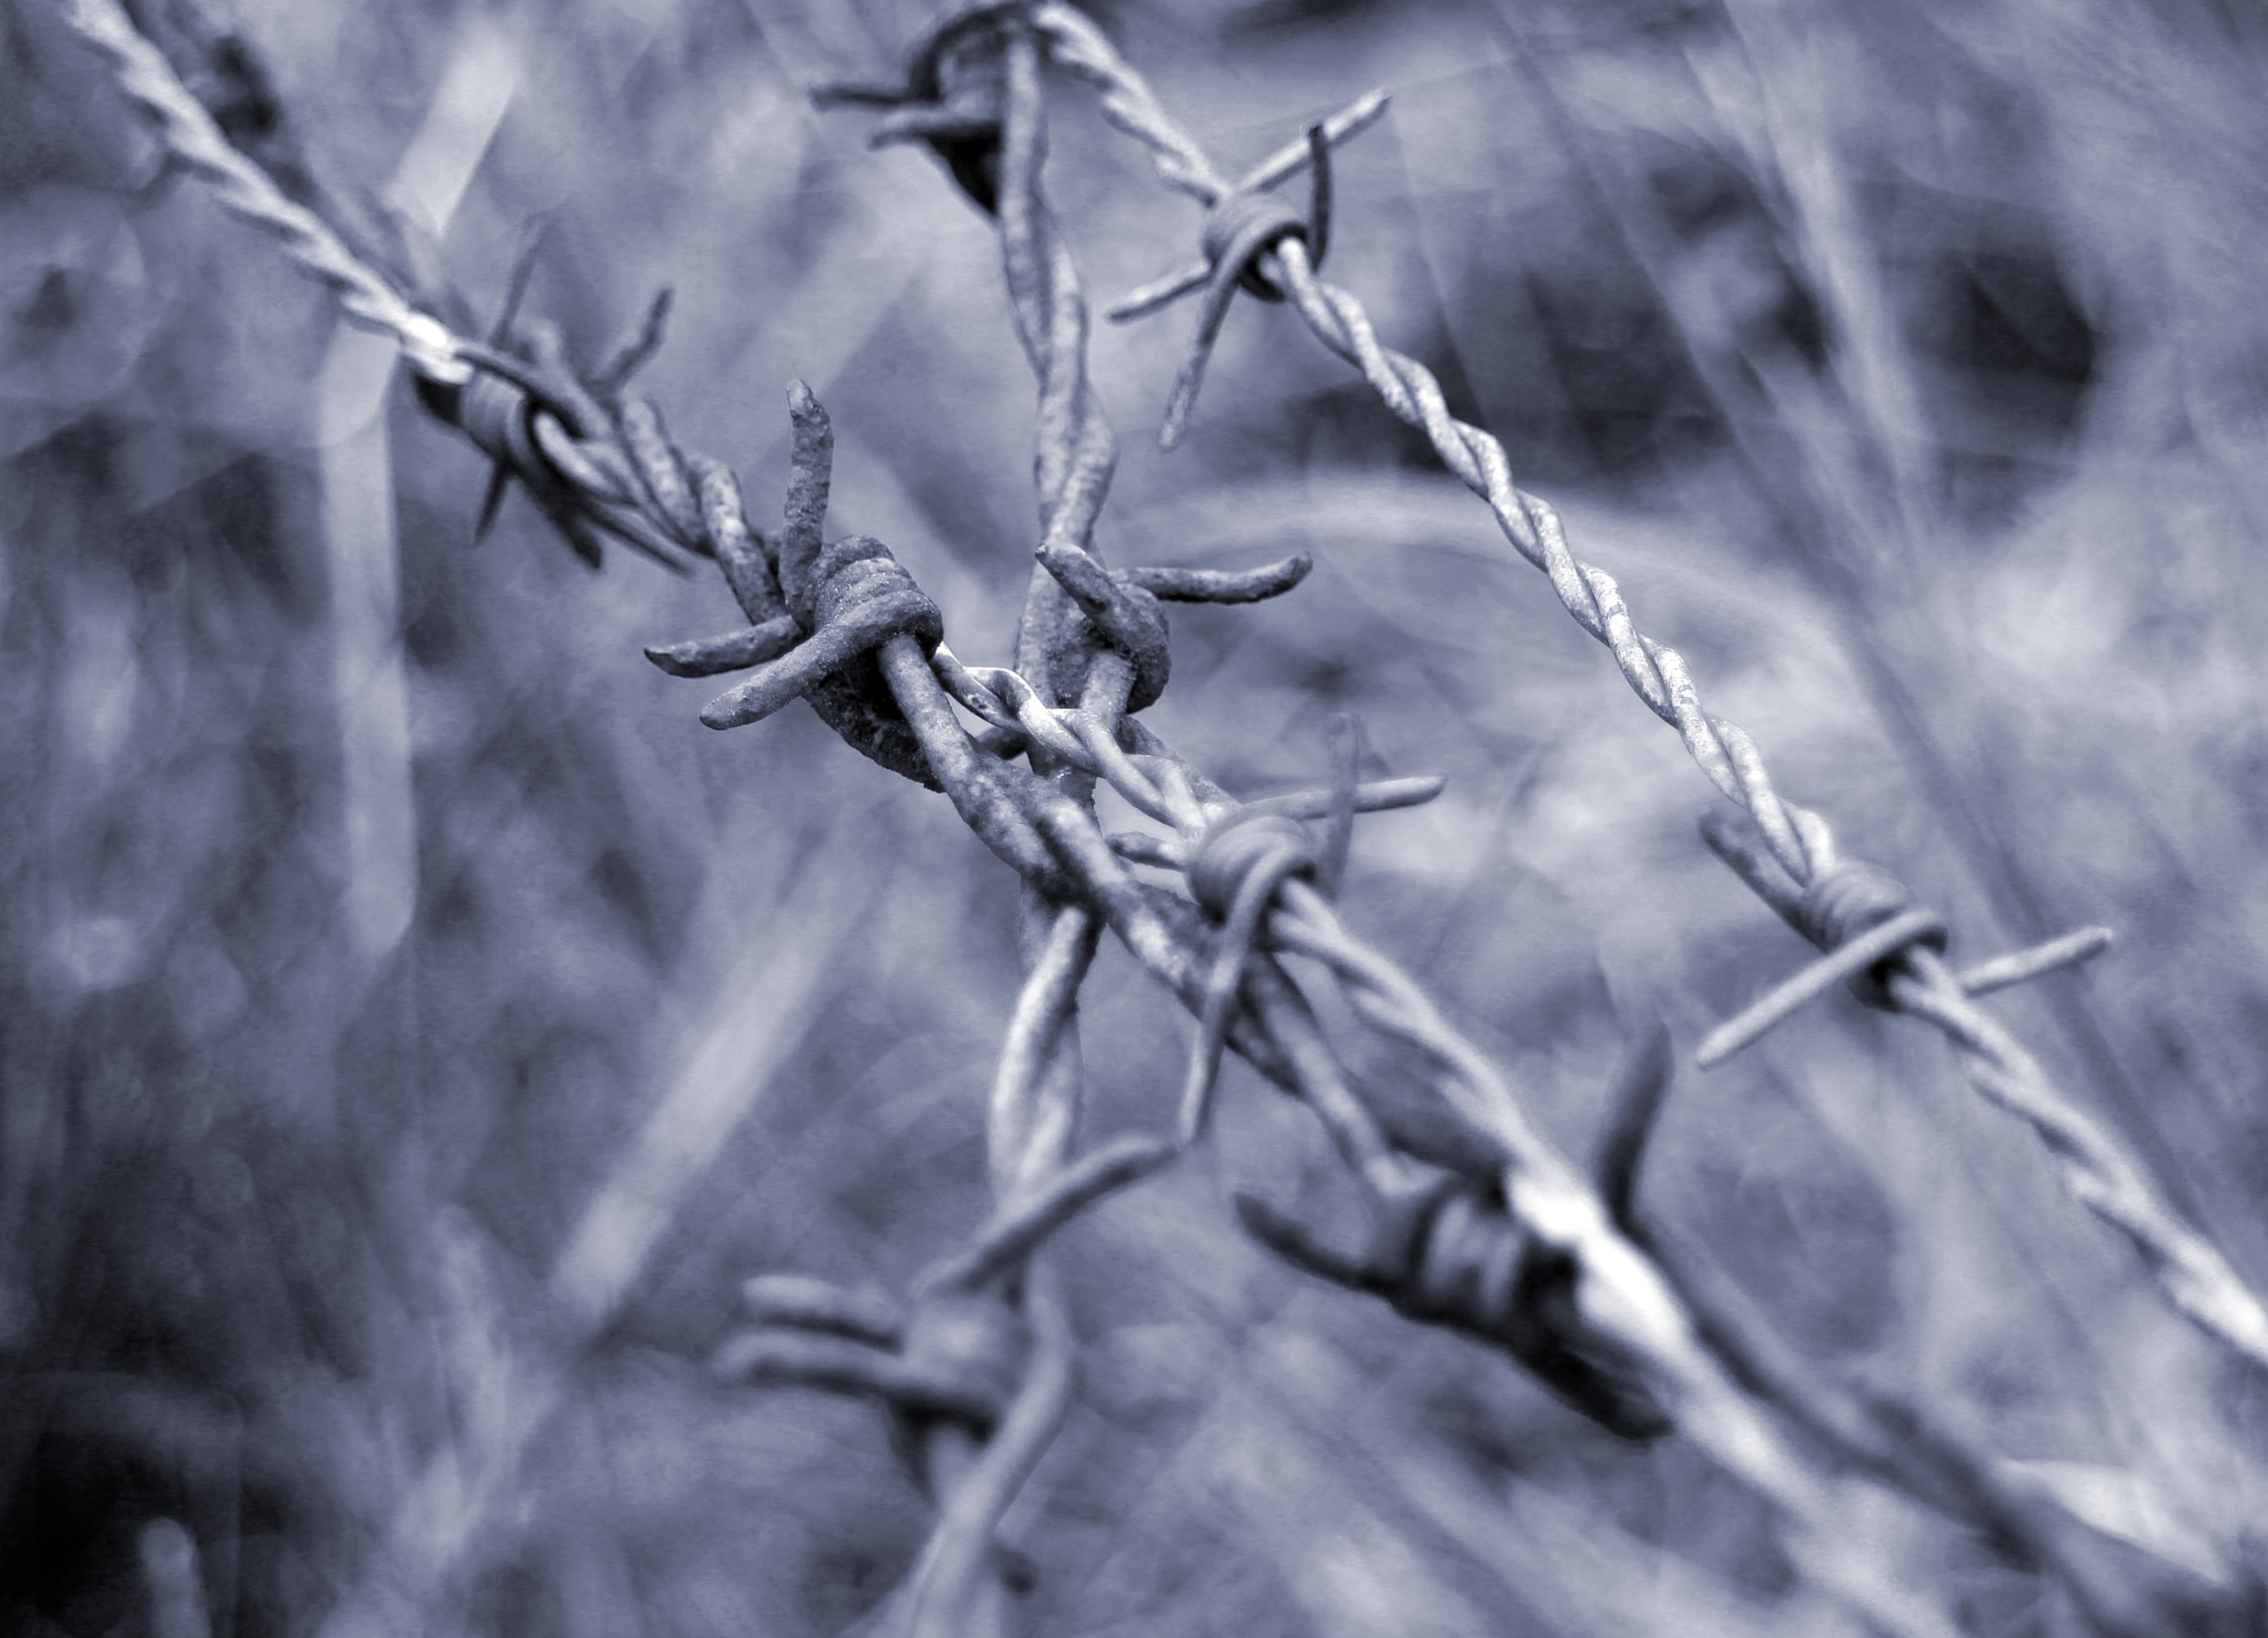
tree, nature, grass, branch, snow, winter, fence, barbed wire, black and white, sunlight, leaf, frost, thorn, wire, ice, reflection, weather, monochrome, close, season, twig, close up, wiring, limit, freezing, pointed, macro photography, demarcation, monochrome photography